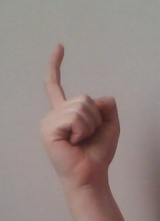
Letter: ra